Kabab koobideh
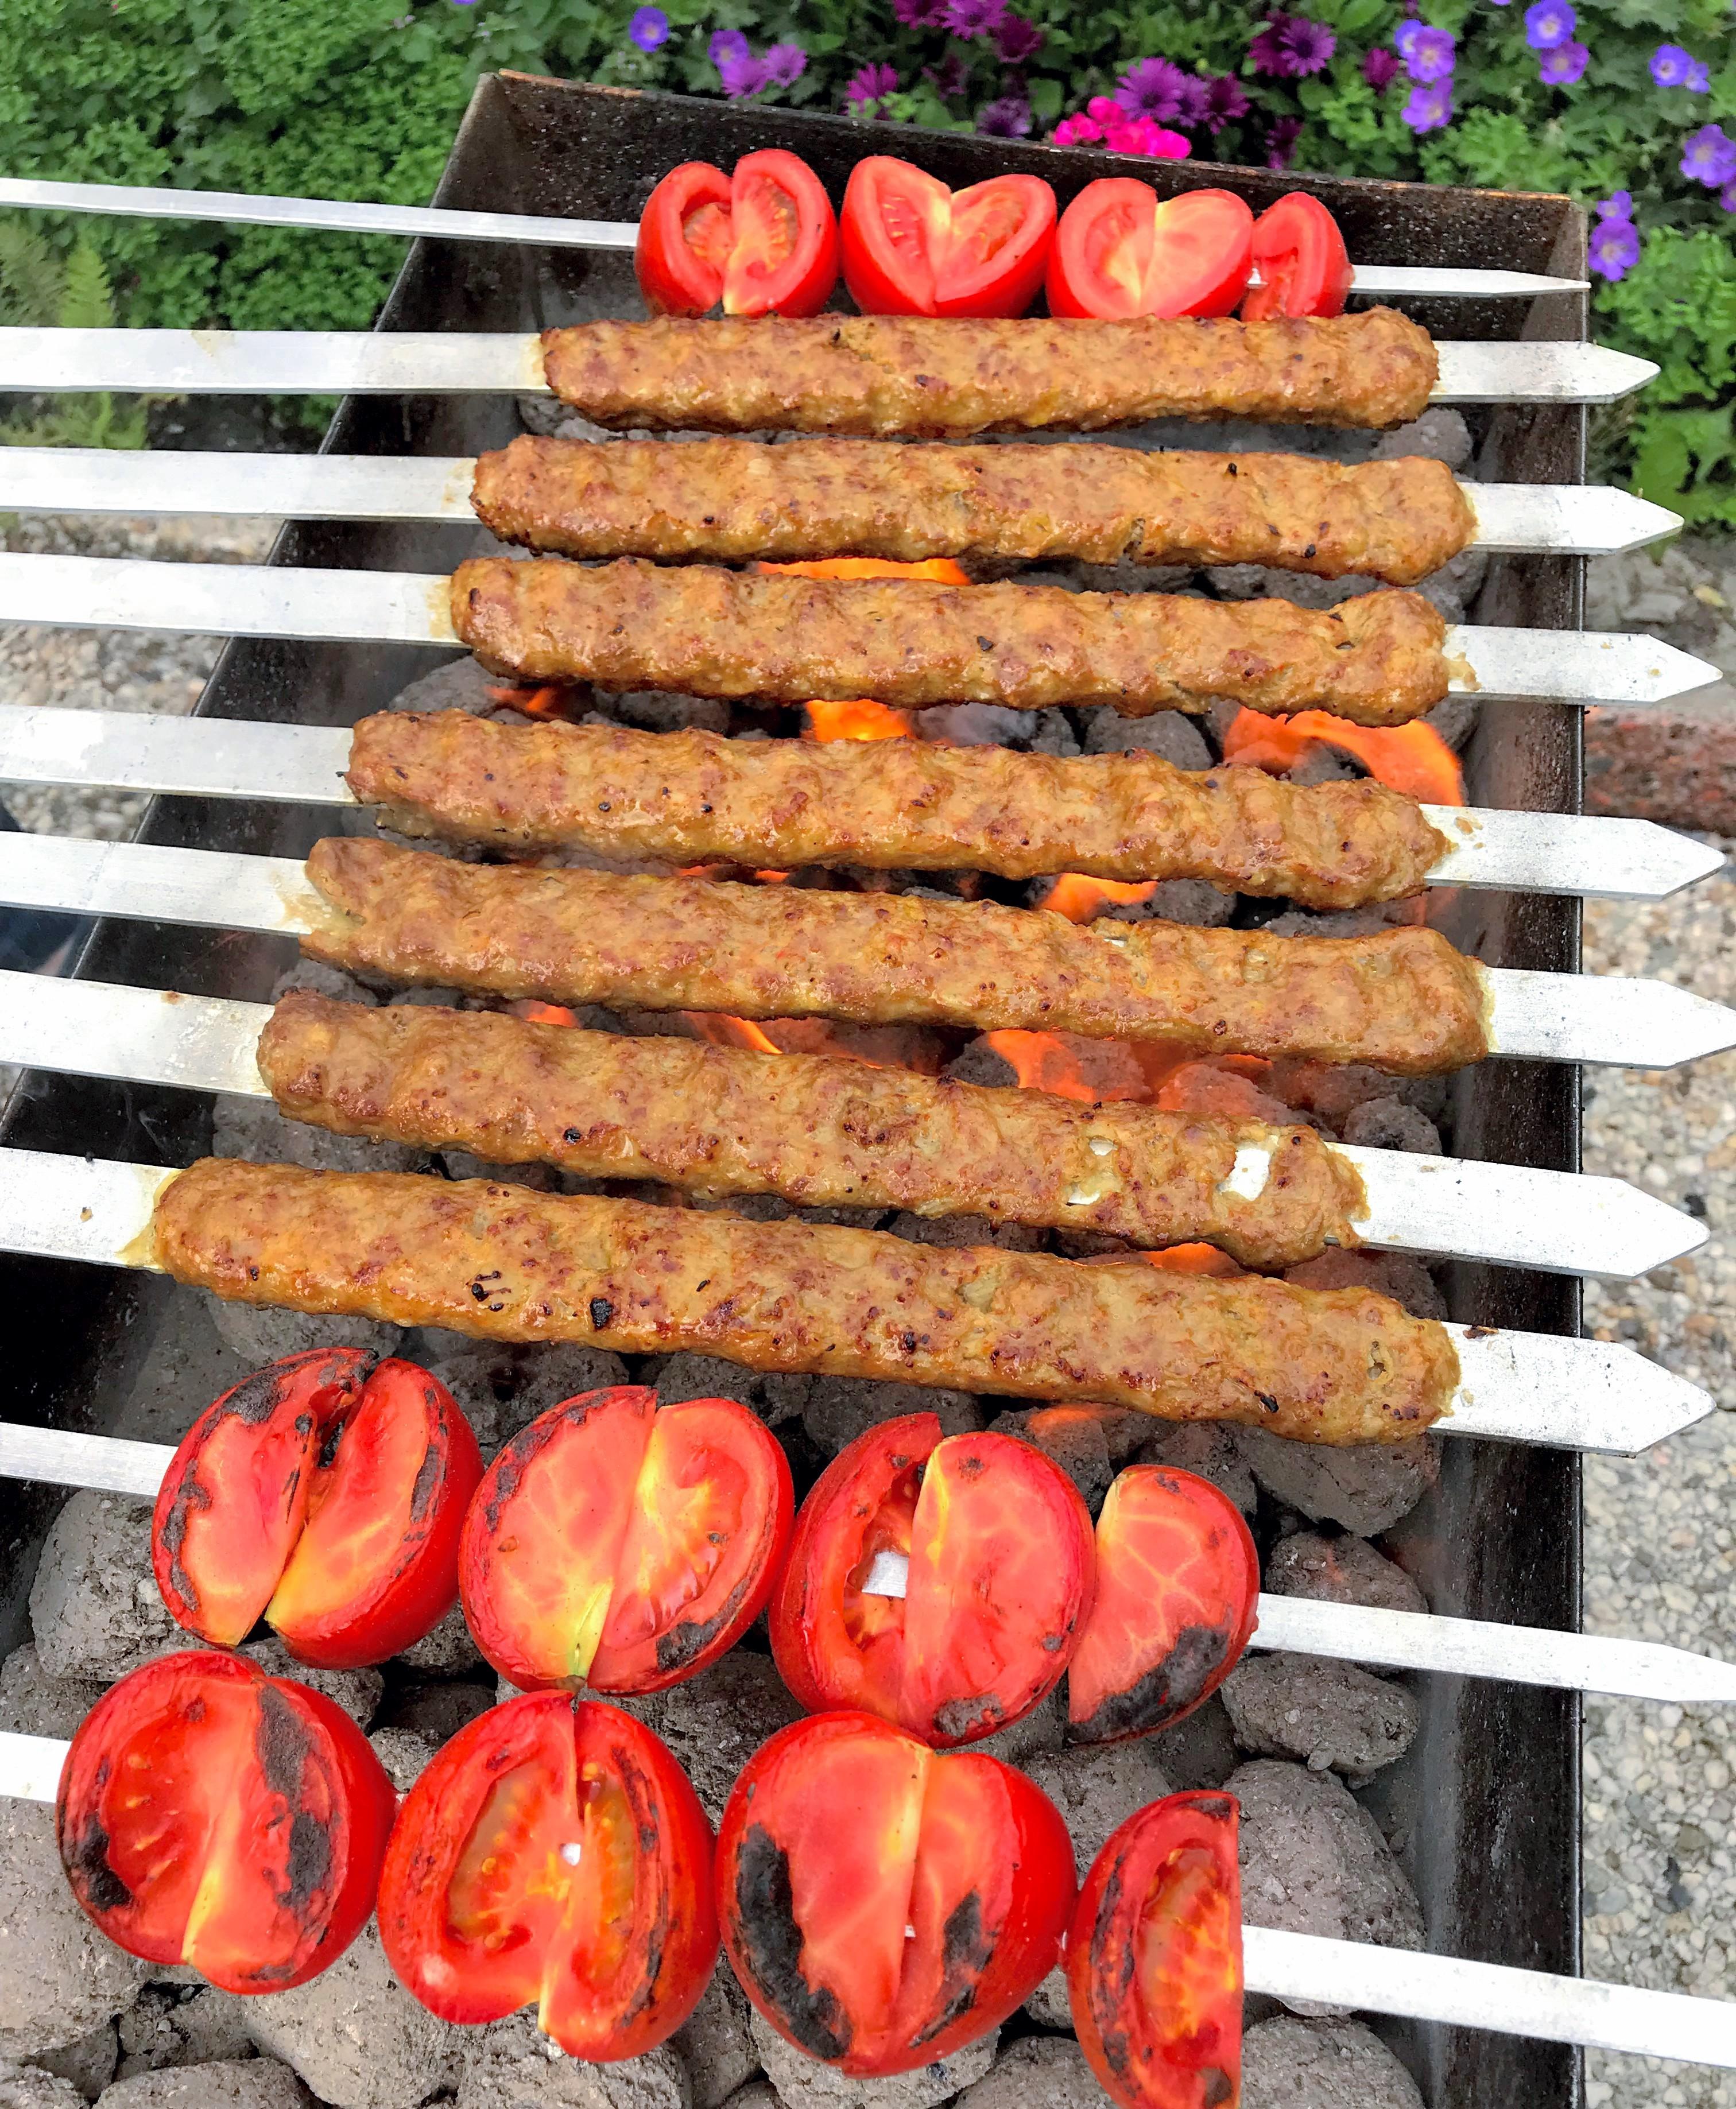
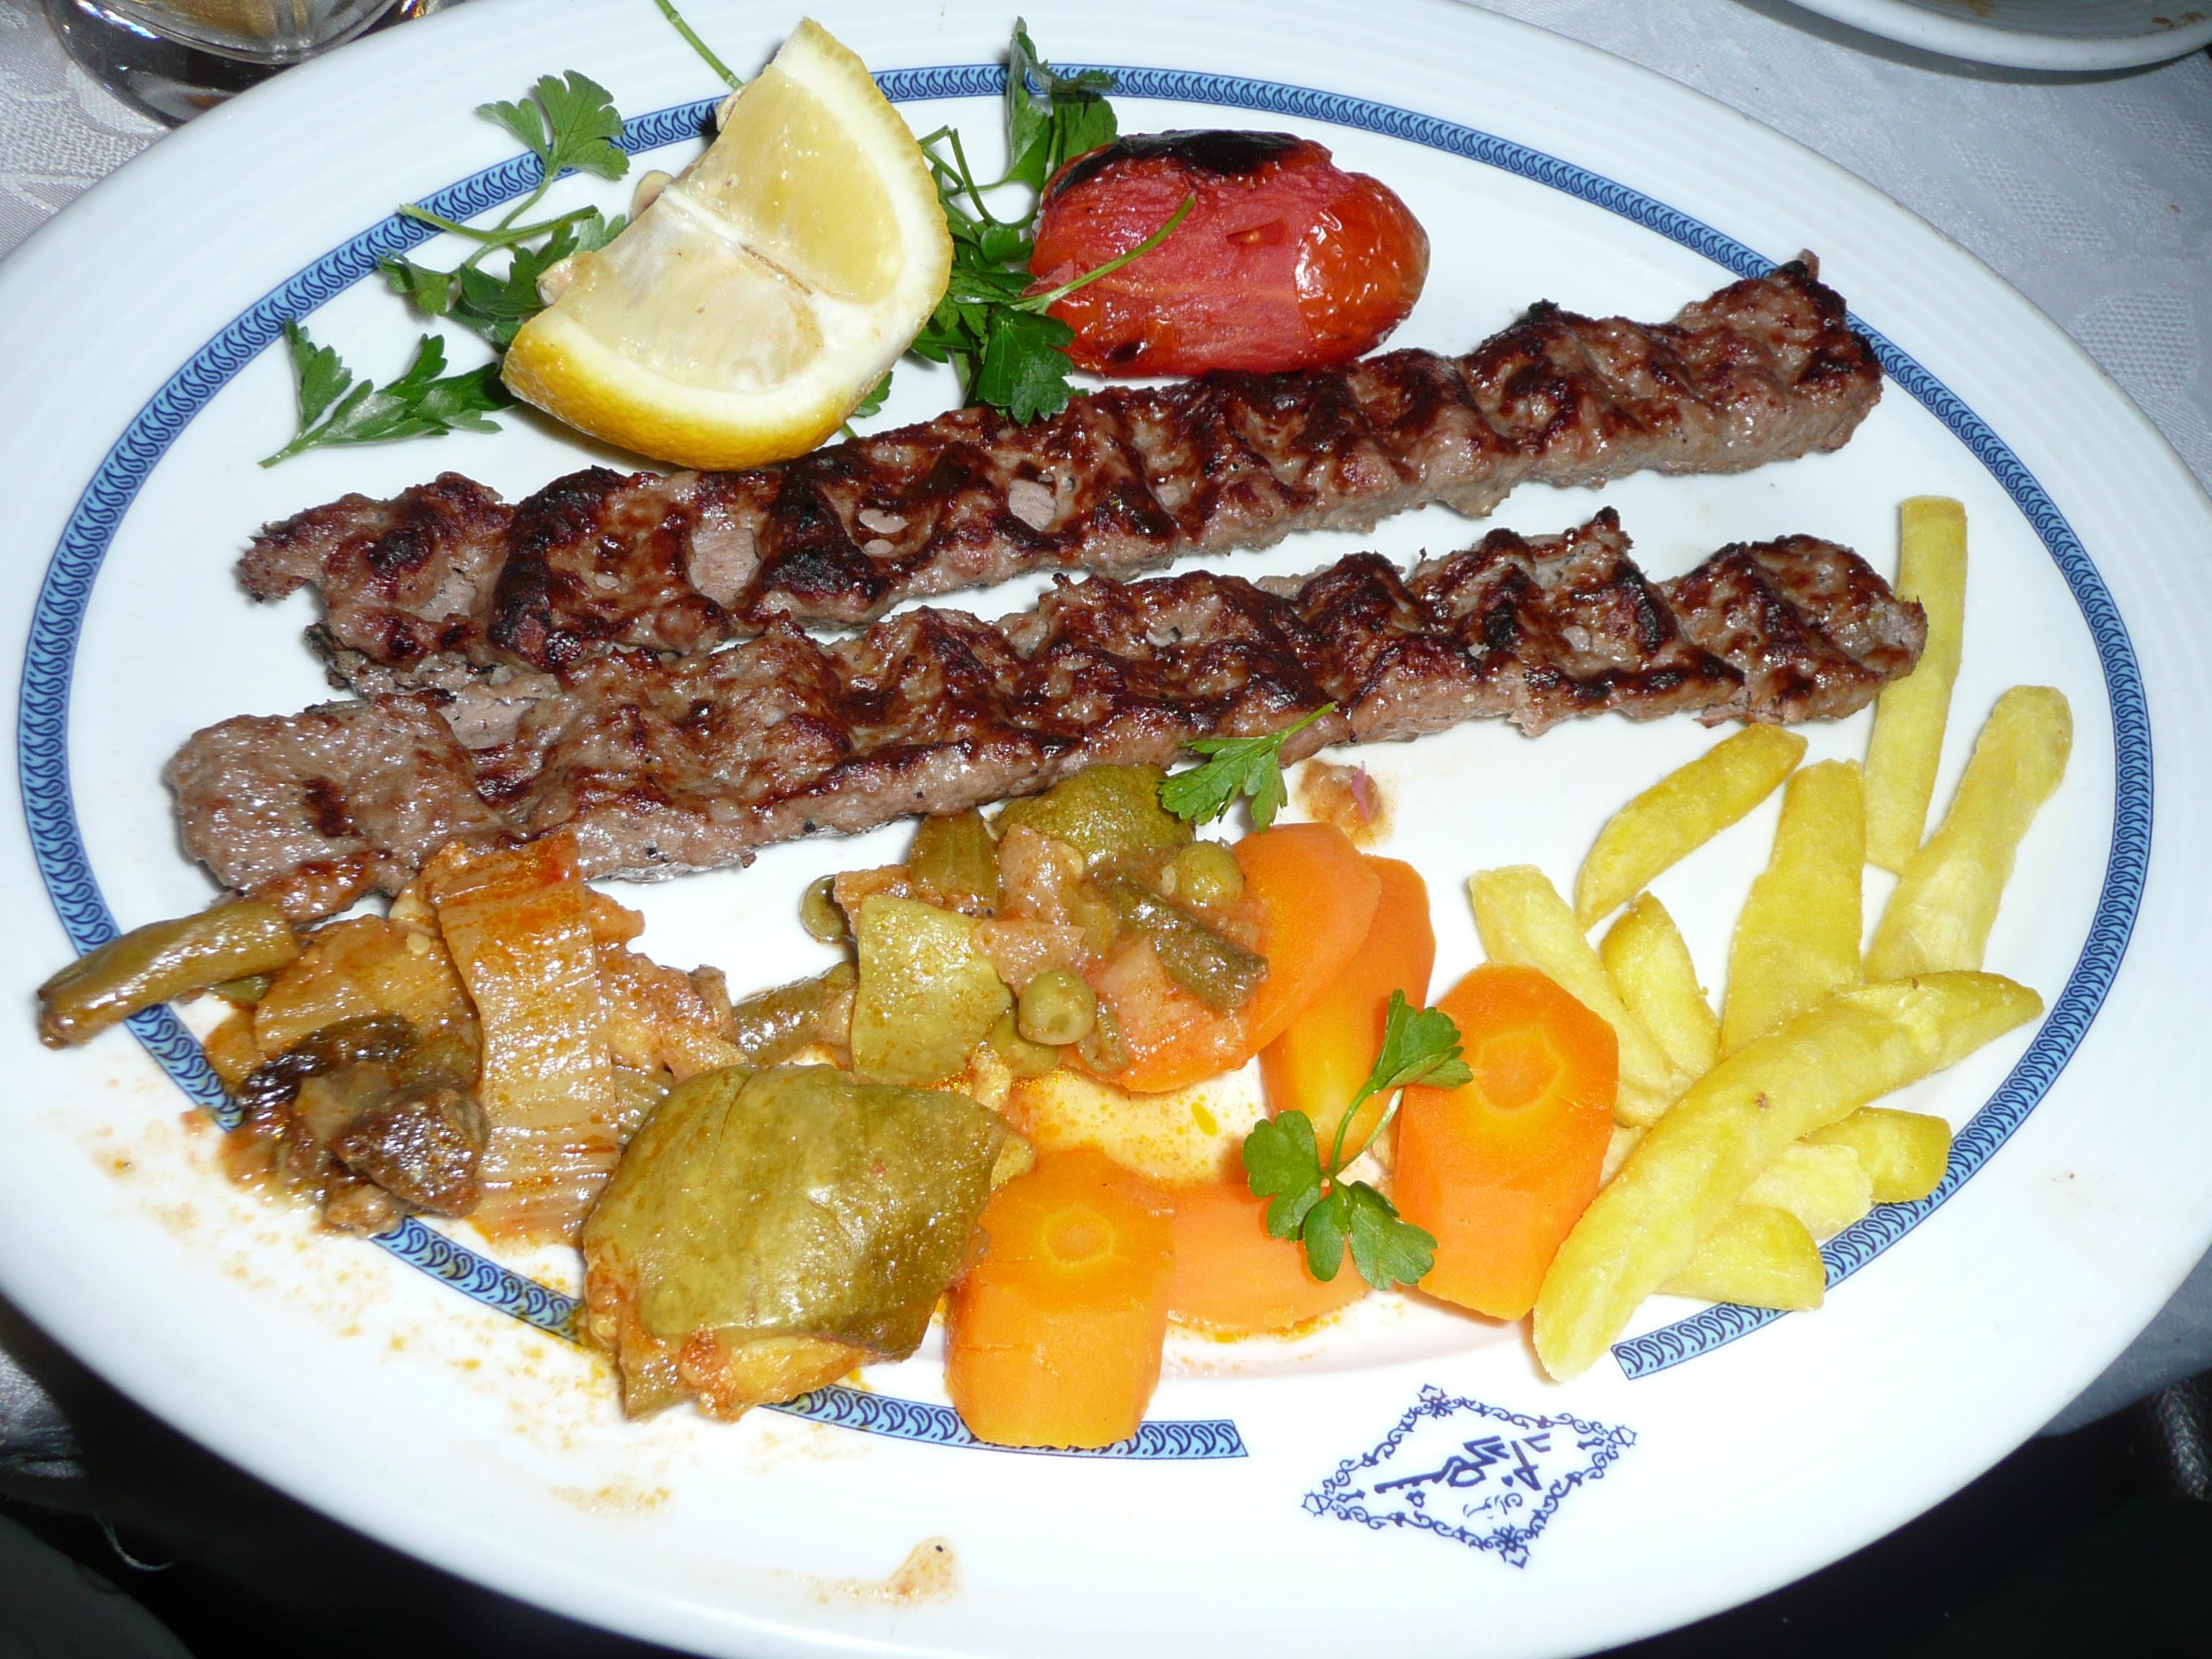
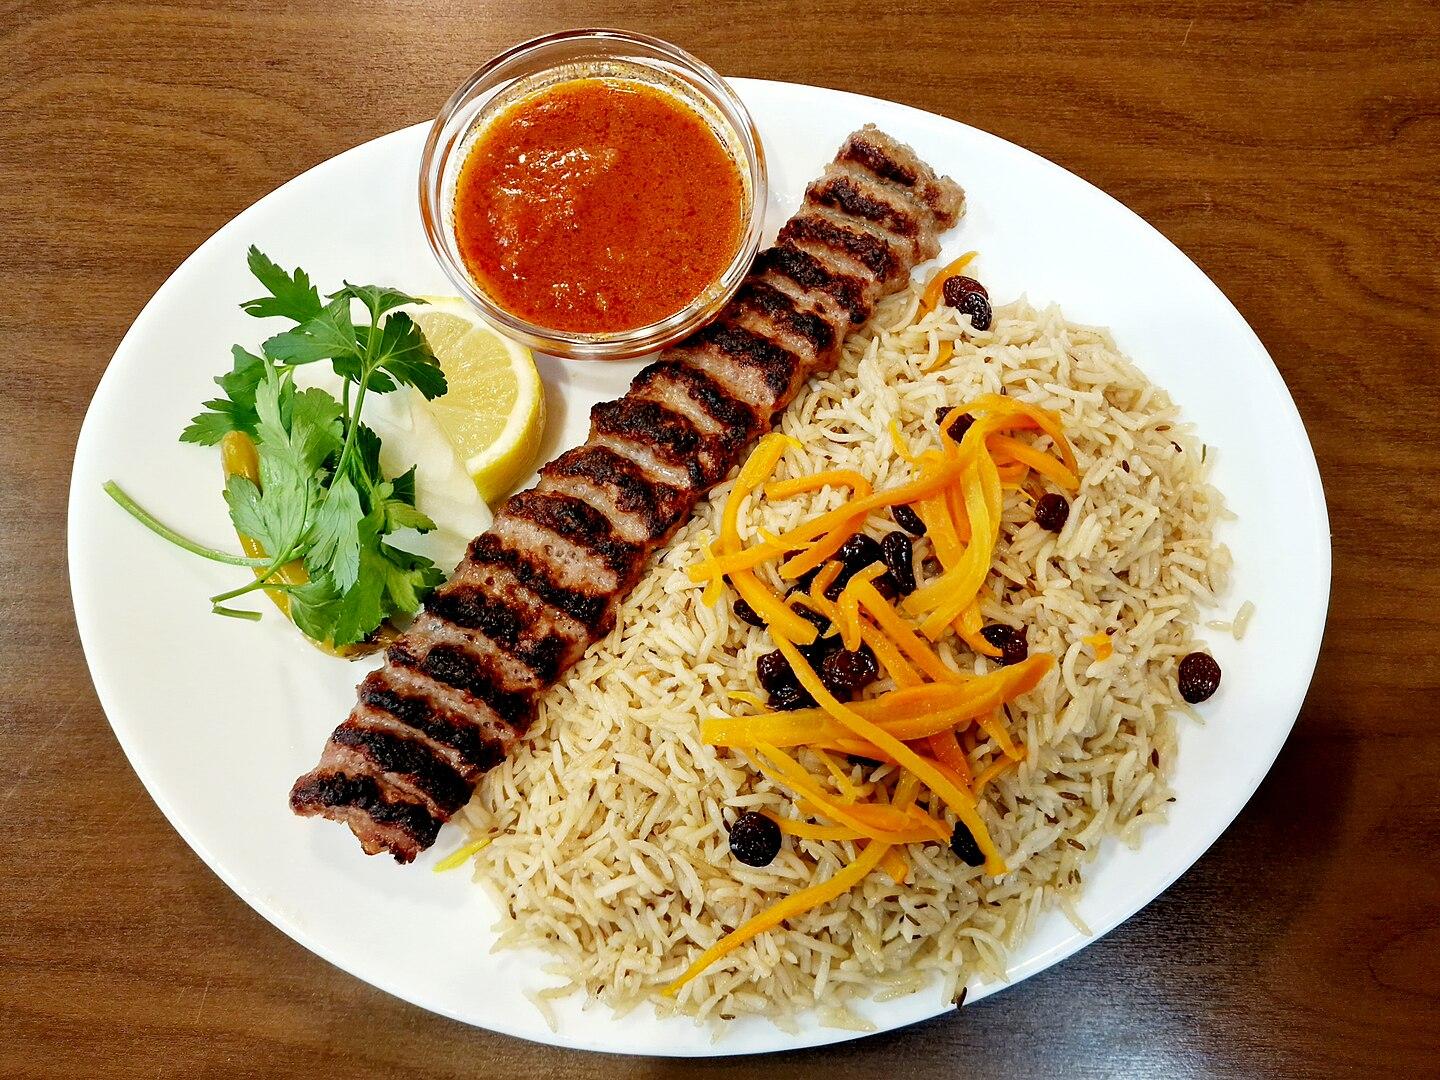
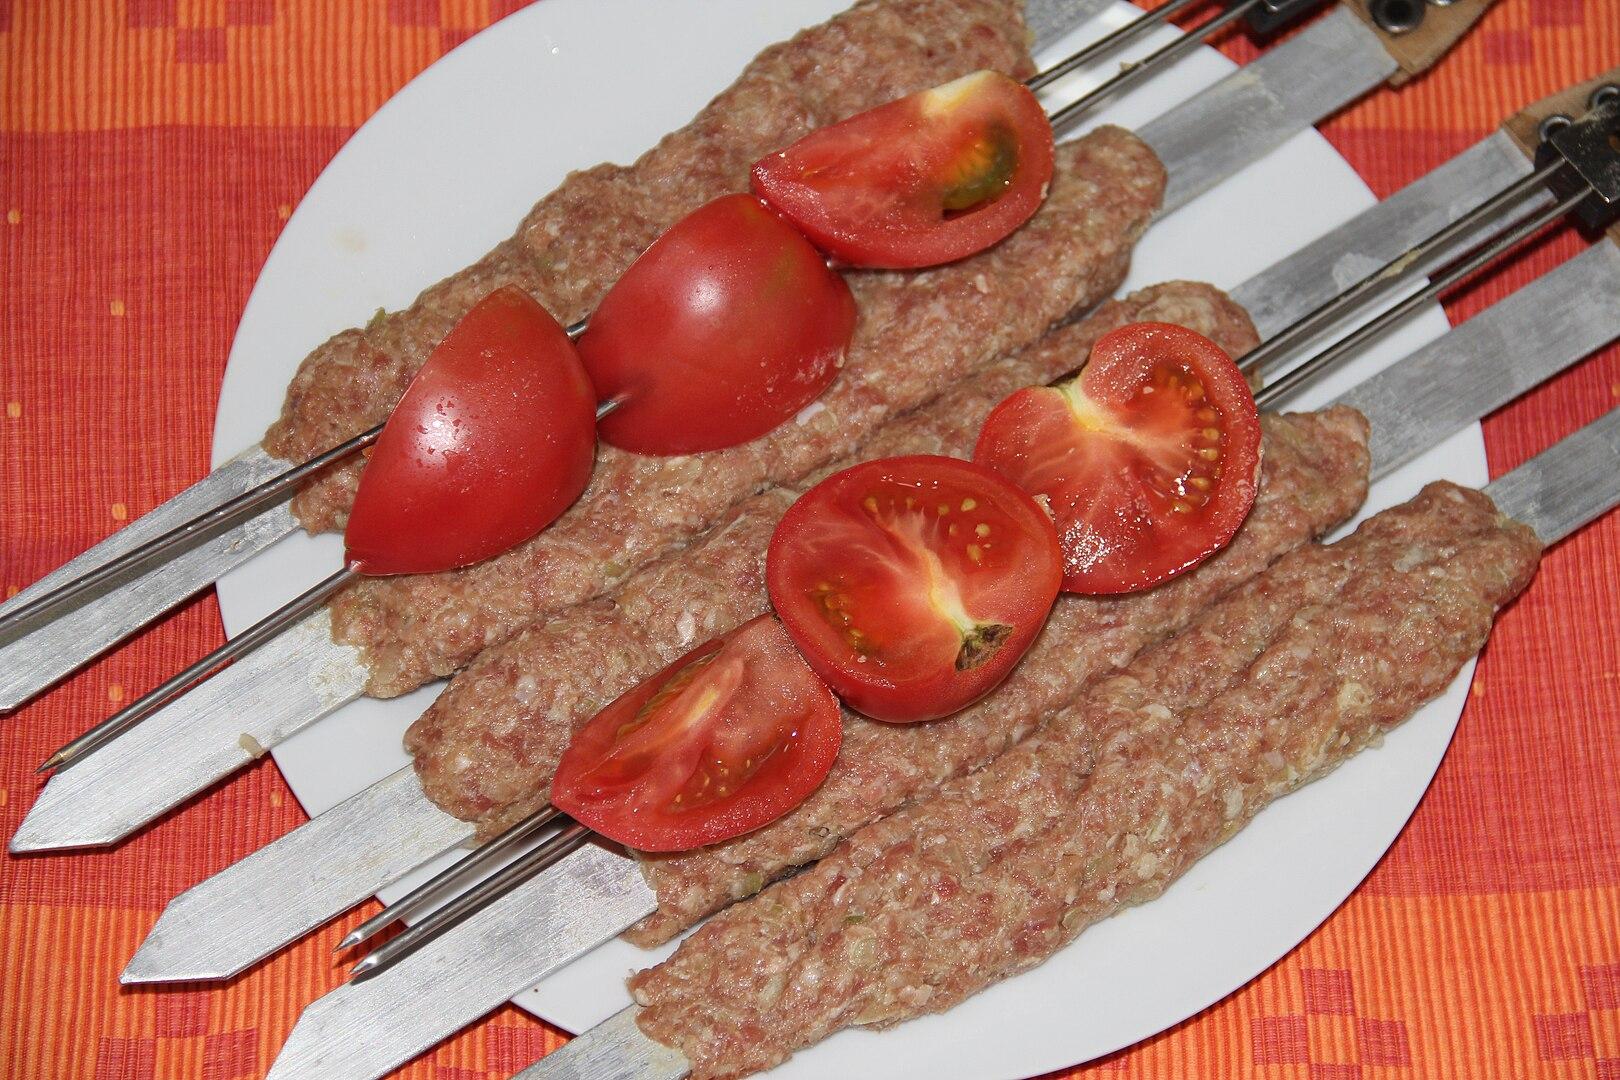
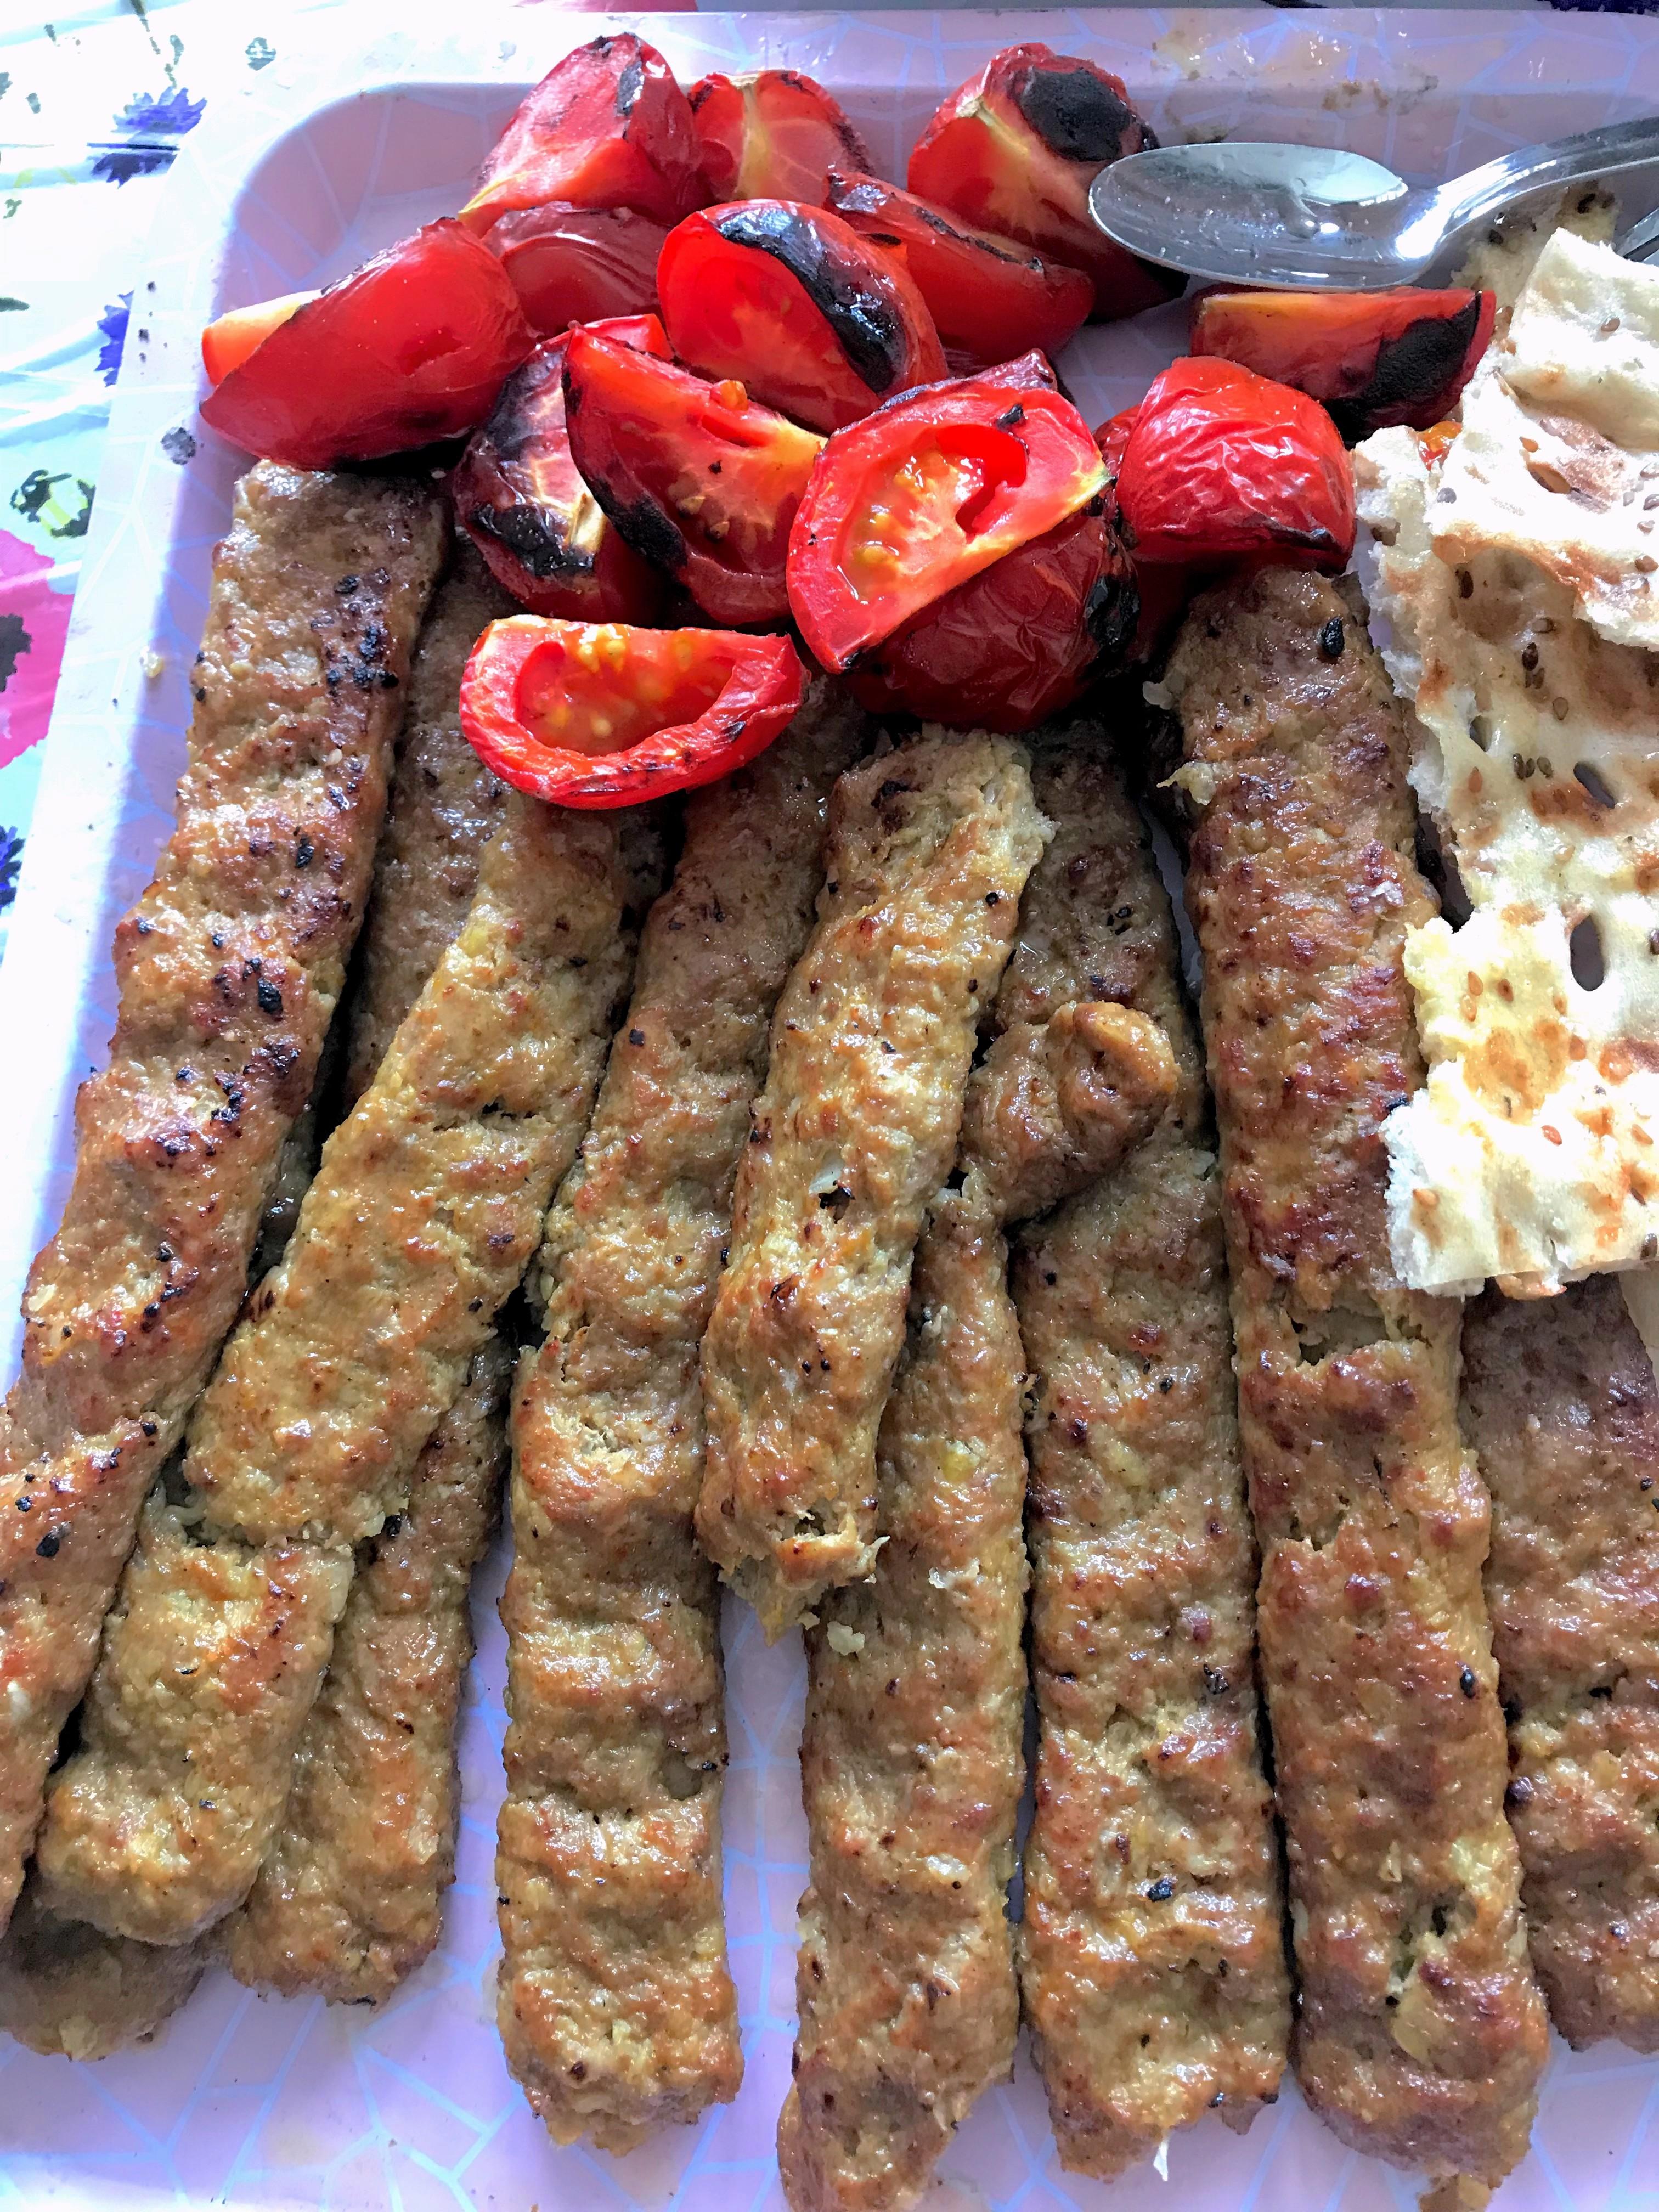
Also known as:
bg - Bulgarian: Кебап Кубиде
es - Spanish: Kebab koobideh
fa - Persian: کباب کوبیده
fr - French: Koubideh
id - Indonesian: Kubideh
jv - Javanese: Kabab koobideh
ko - Korean: 쿠비데 케밥
mzn - Mazanderani: کباب کوبیده
pt - Portuguese: Kebab koobideh
uk - Ukrainian: Кубіде
uz - Uzbek: Kubide kabobi
zh - Chinese: 伊朗碎肉烤串
Category: skewer, meat (grilled skewer, grilled meat)
Cuisine: Iranian
Associated cuisines: Iranian
Area: Golpayegan, Tehran
Countries: Iran
Region: Southern Asia, , , ,
This dish is a type of kofta kabab made from ground lamb or beef, often mixed with ground pepper and chopped onions.